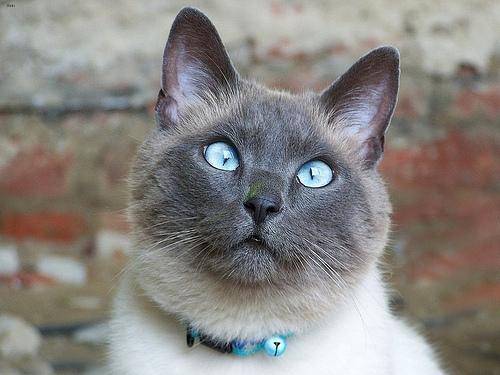
Breed: Siamese